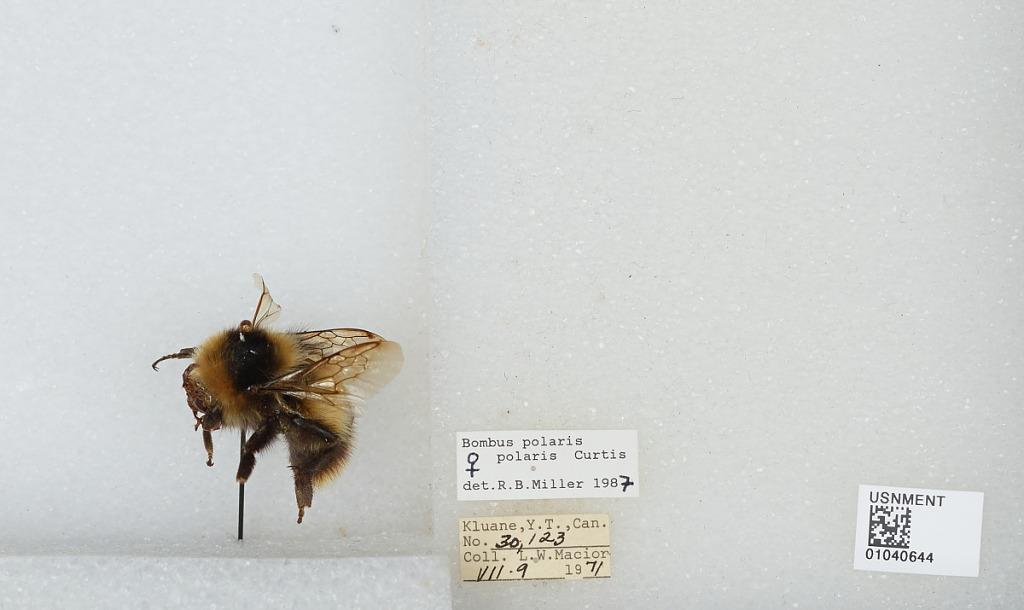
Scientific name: Bombus (Alpinobombus) polaris Curtis
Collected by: L. Macior
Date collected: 1971-7-9
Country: Canada
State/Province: Yukon Territory
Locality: Kluane
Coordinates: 60.75, -139.5
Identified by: Miller, R. B.